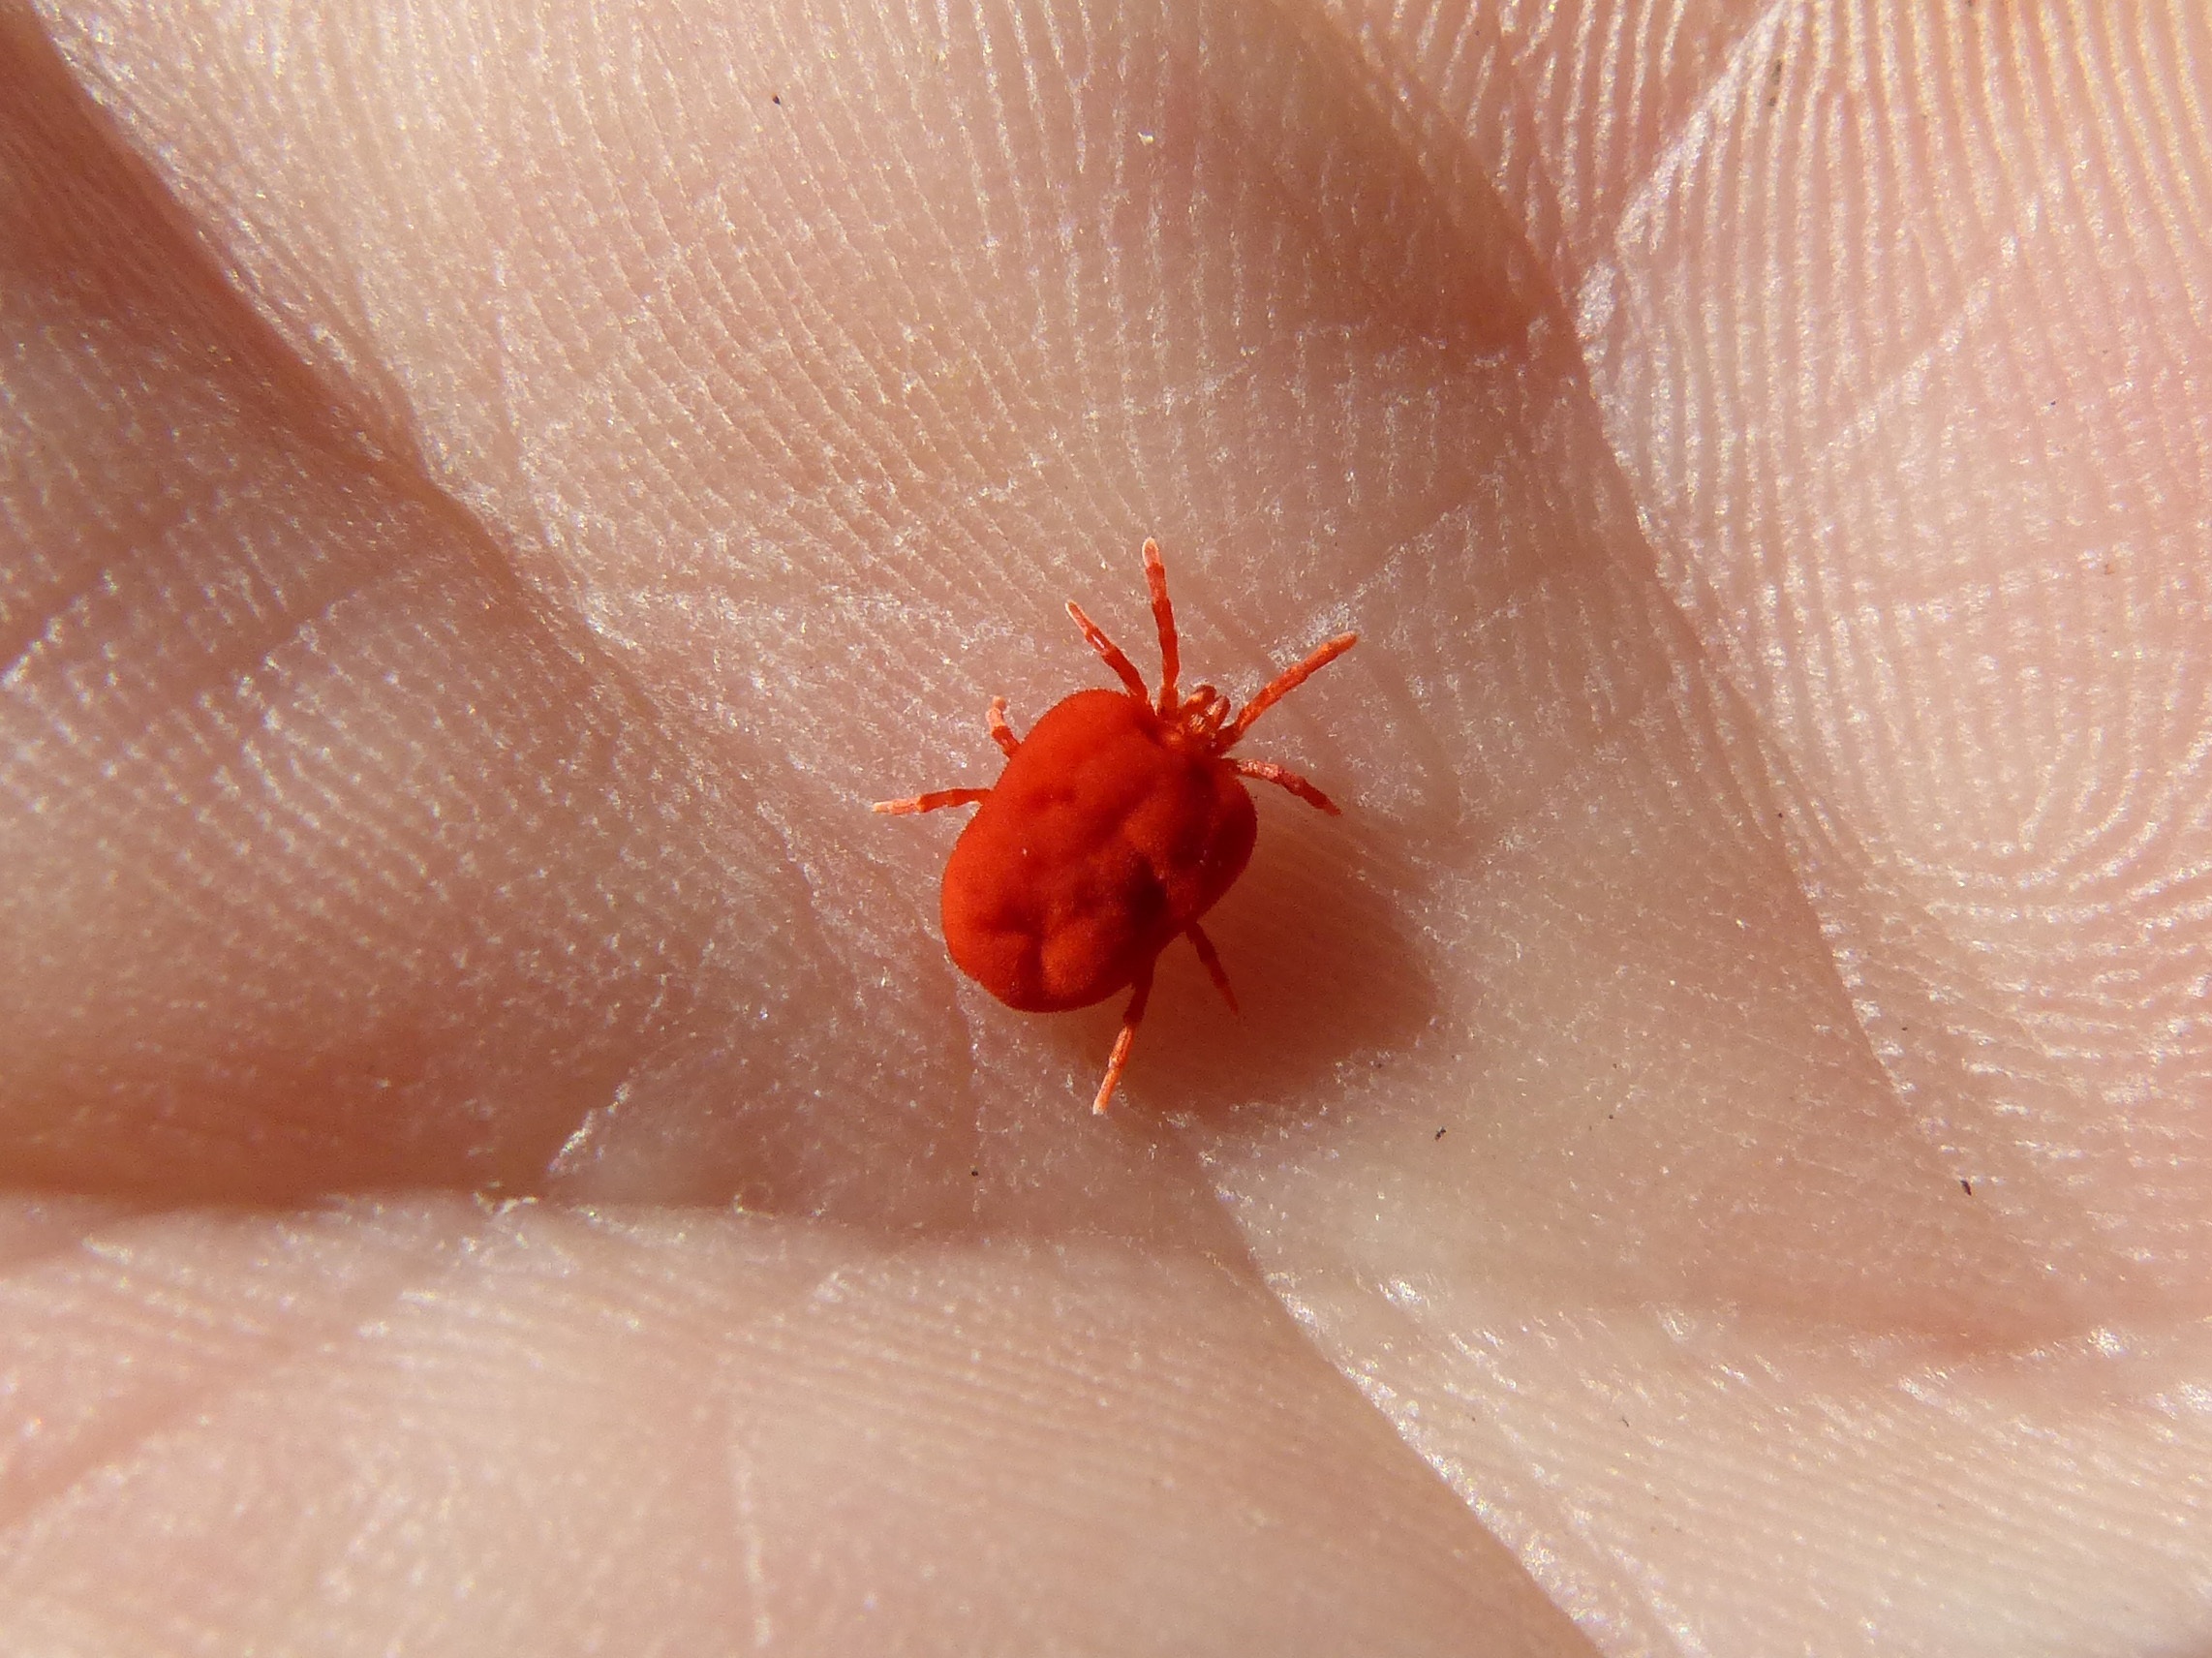
hand, petal, red, insect, fauna, invertebrate, close up, tiny, pest, macro photography, arthropod, red bug